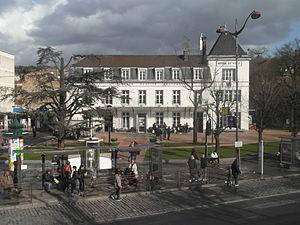
Mairie de Villeneuve-Saint-Georges (Val-de-Marne, Île-de-France, France).
Cet article dresse une liste par ordre de mandat des maires de Villeneuve-Saint-Georges.
Villeneuve-Saint-Georges est une commune française située dans le département du Val-de-Marne, en région Île-de-France.